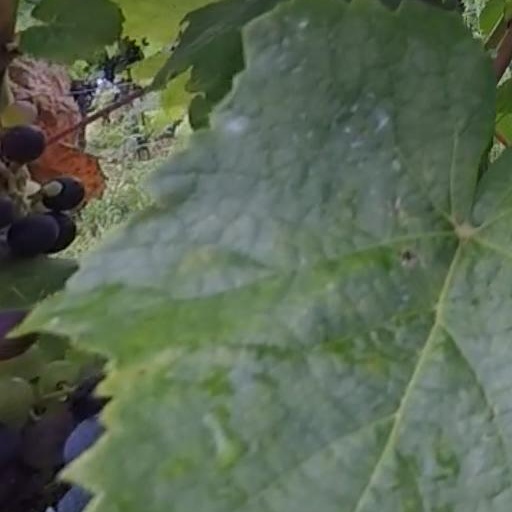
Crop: grape